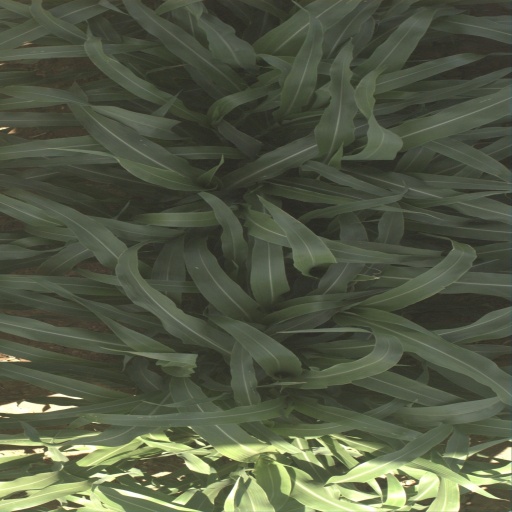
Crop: sorghum